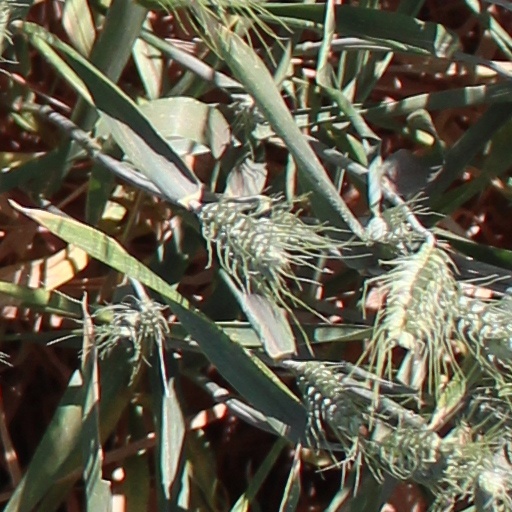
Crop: wheat